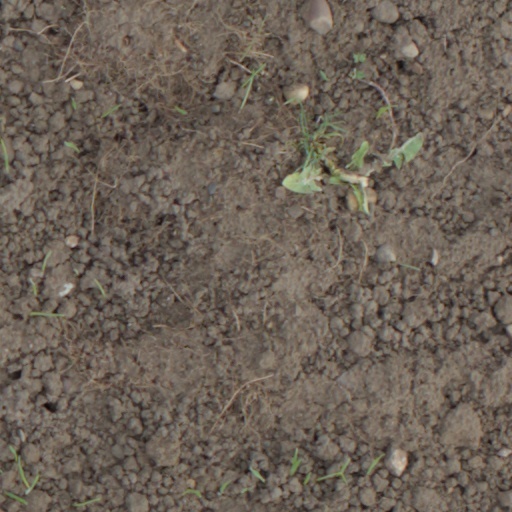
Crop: wheat